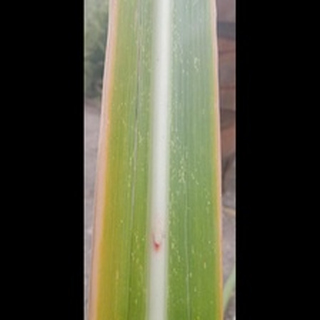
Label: sugarcane_yellow_leaf_disease